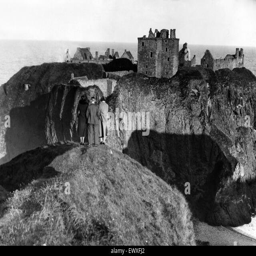
general view of the ruined medieval fortress .